Anykščiai

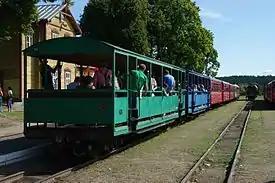
Aukštaitija narrow gauge railway - Anykščiai railway station

After the Soviet occupation, Anykščiai became a center of Aukštaitija partisans. Anykščiai district was the only one in Lithuania which belonged to 5 partisan military districts (apygarda) - "Algimantas", "Didžiosios Kovos", "Vytis", "Vytautas" and to a third district of "Northern Lithuania - Aukštaitija" by the Lithuanian Liberty Army. In 2014 in "Šimonių giria" ("The Šimoniai Forest") a cognitive route was created which leads through the places of the "Algimantas" military district partisan paths and places.